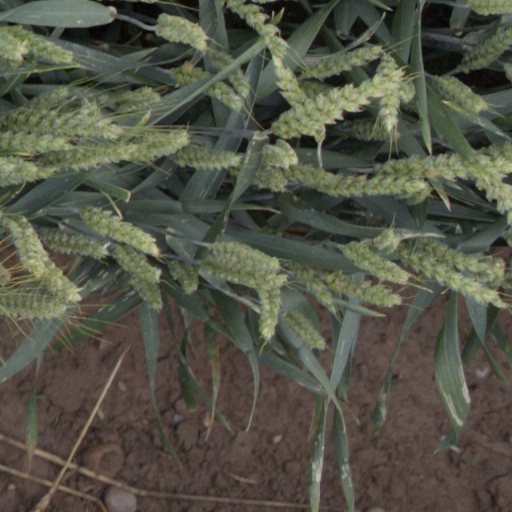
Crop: wheat